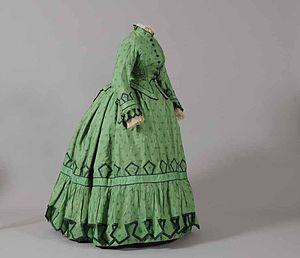
La crinoline est un sous-vêtement du XIXᵉ siècle. À l'origine, la crinoline est une étoffe formée d'une trame de crin de cheval, d'où elle tire son nom, et d'une chaîne de fil de lin ou parfois de coton, qui en fait un tissu épais et résistant permettant, quand il est transformé en jupon, de supporter le poids de la jupe et de lui donner de l'ampleur. La mode introduit donc temporairement l'usage de la crinoline dès 1842 ; celle-ci disparait au cours des années, remplacée par une superposition de jupons cerclés puis à de légères cages métalliques jusqu'en 1867. Le terme « crinoline » restera un nom usuel pour définir une forme de jupe arrondie.